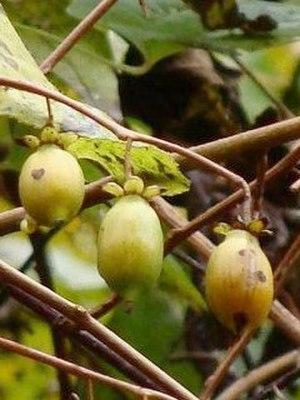
Les kiwis sont des fruits de plusieurs espèces de lianes du genre Actinidia, famille des Actinidiaceae. Ils sont originaires de Chine, notamment de la province de Shaanxi. On en trouve par ailleurs dans des climats dits montagnards tropicaux. En France, les kiwis de l'Adour disposent d'une IGP et d'un label rouge.